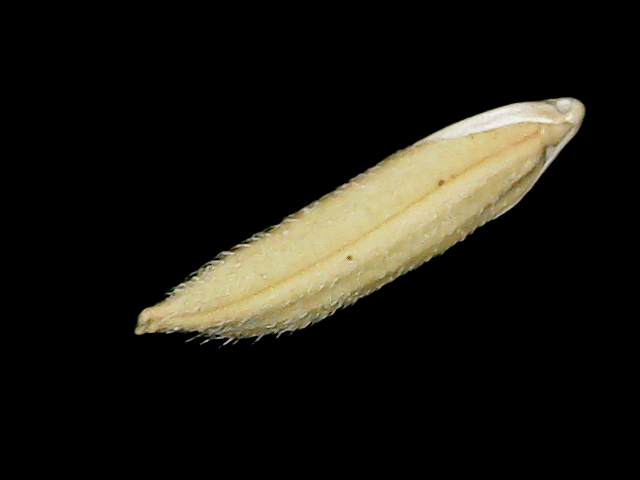
Rice variety: Binadhan14